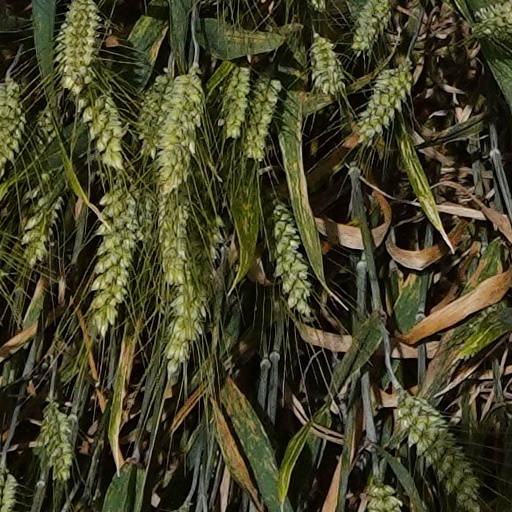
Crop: wheat